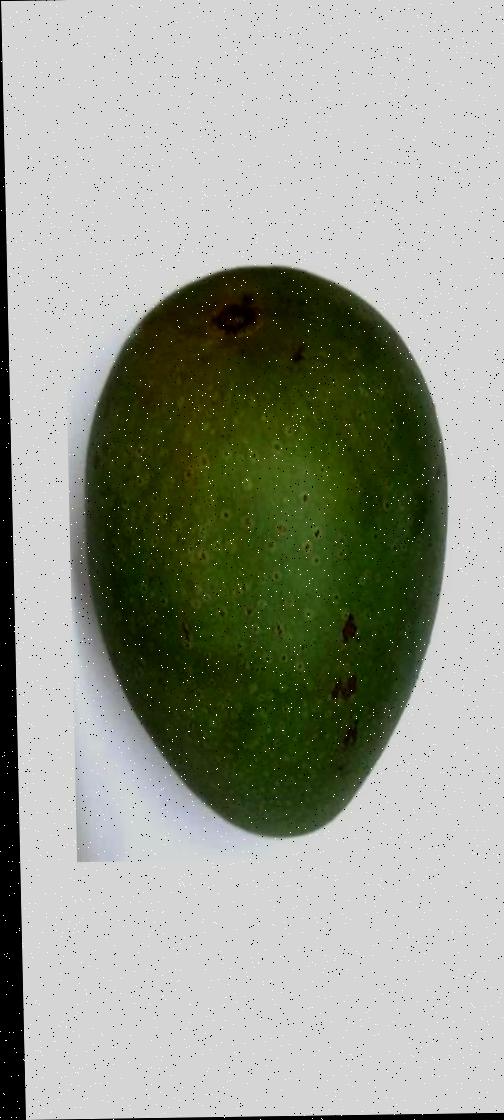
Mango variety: Ashshina Zhinuk